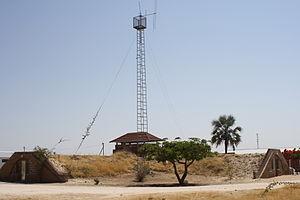
L'ancienne base de la South African Defence Force à Outapi, dans la région d'Omusati (Namibie).
Outapi, auparavant connue sous le nom d'Ombalantu, est une ville du nord de la Namibie, capitale de la Région Omusati.